Potong Pasir MRT station

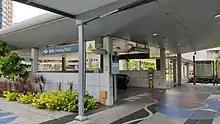
Exit A of the station in August 2020

As the name suggests, Potong Pasir station is located in Potong Pasir underneath Upper Serangoon Road. The name Potong Pasir means "cut sand" in Malay, referring to the former activities of sand quarries in the area.